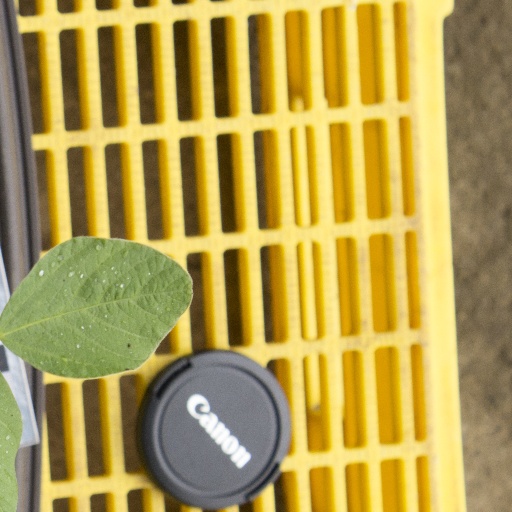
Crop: soybean